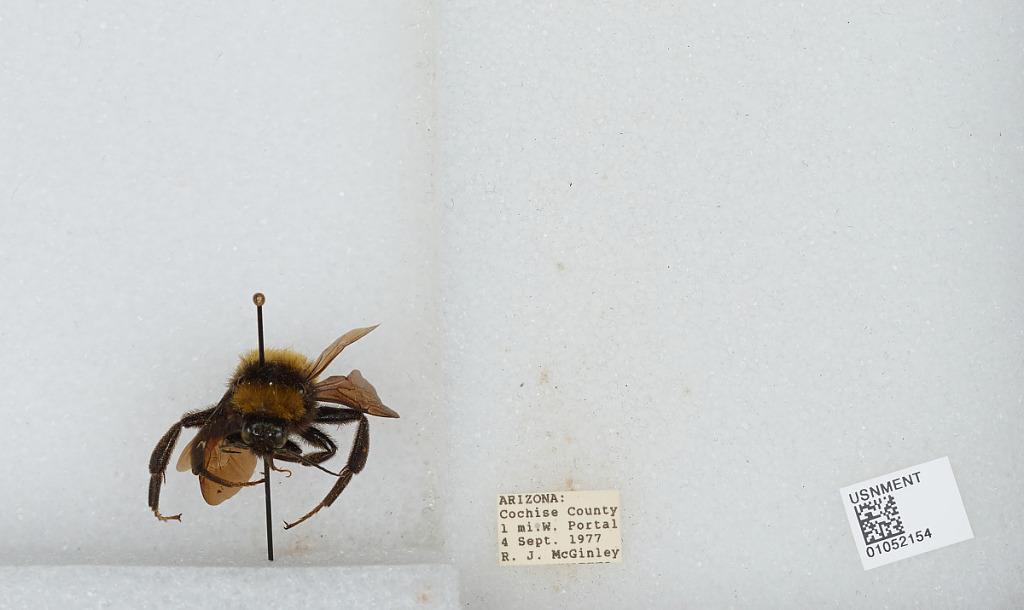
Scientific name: Bombus sp.
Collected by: R. McGinley
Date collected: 1977-9-4
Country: United States
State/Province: Arizona
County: Cochise
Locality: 1 mile west of Portal
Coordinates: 31.9147, -109.157